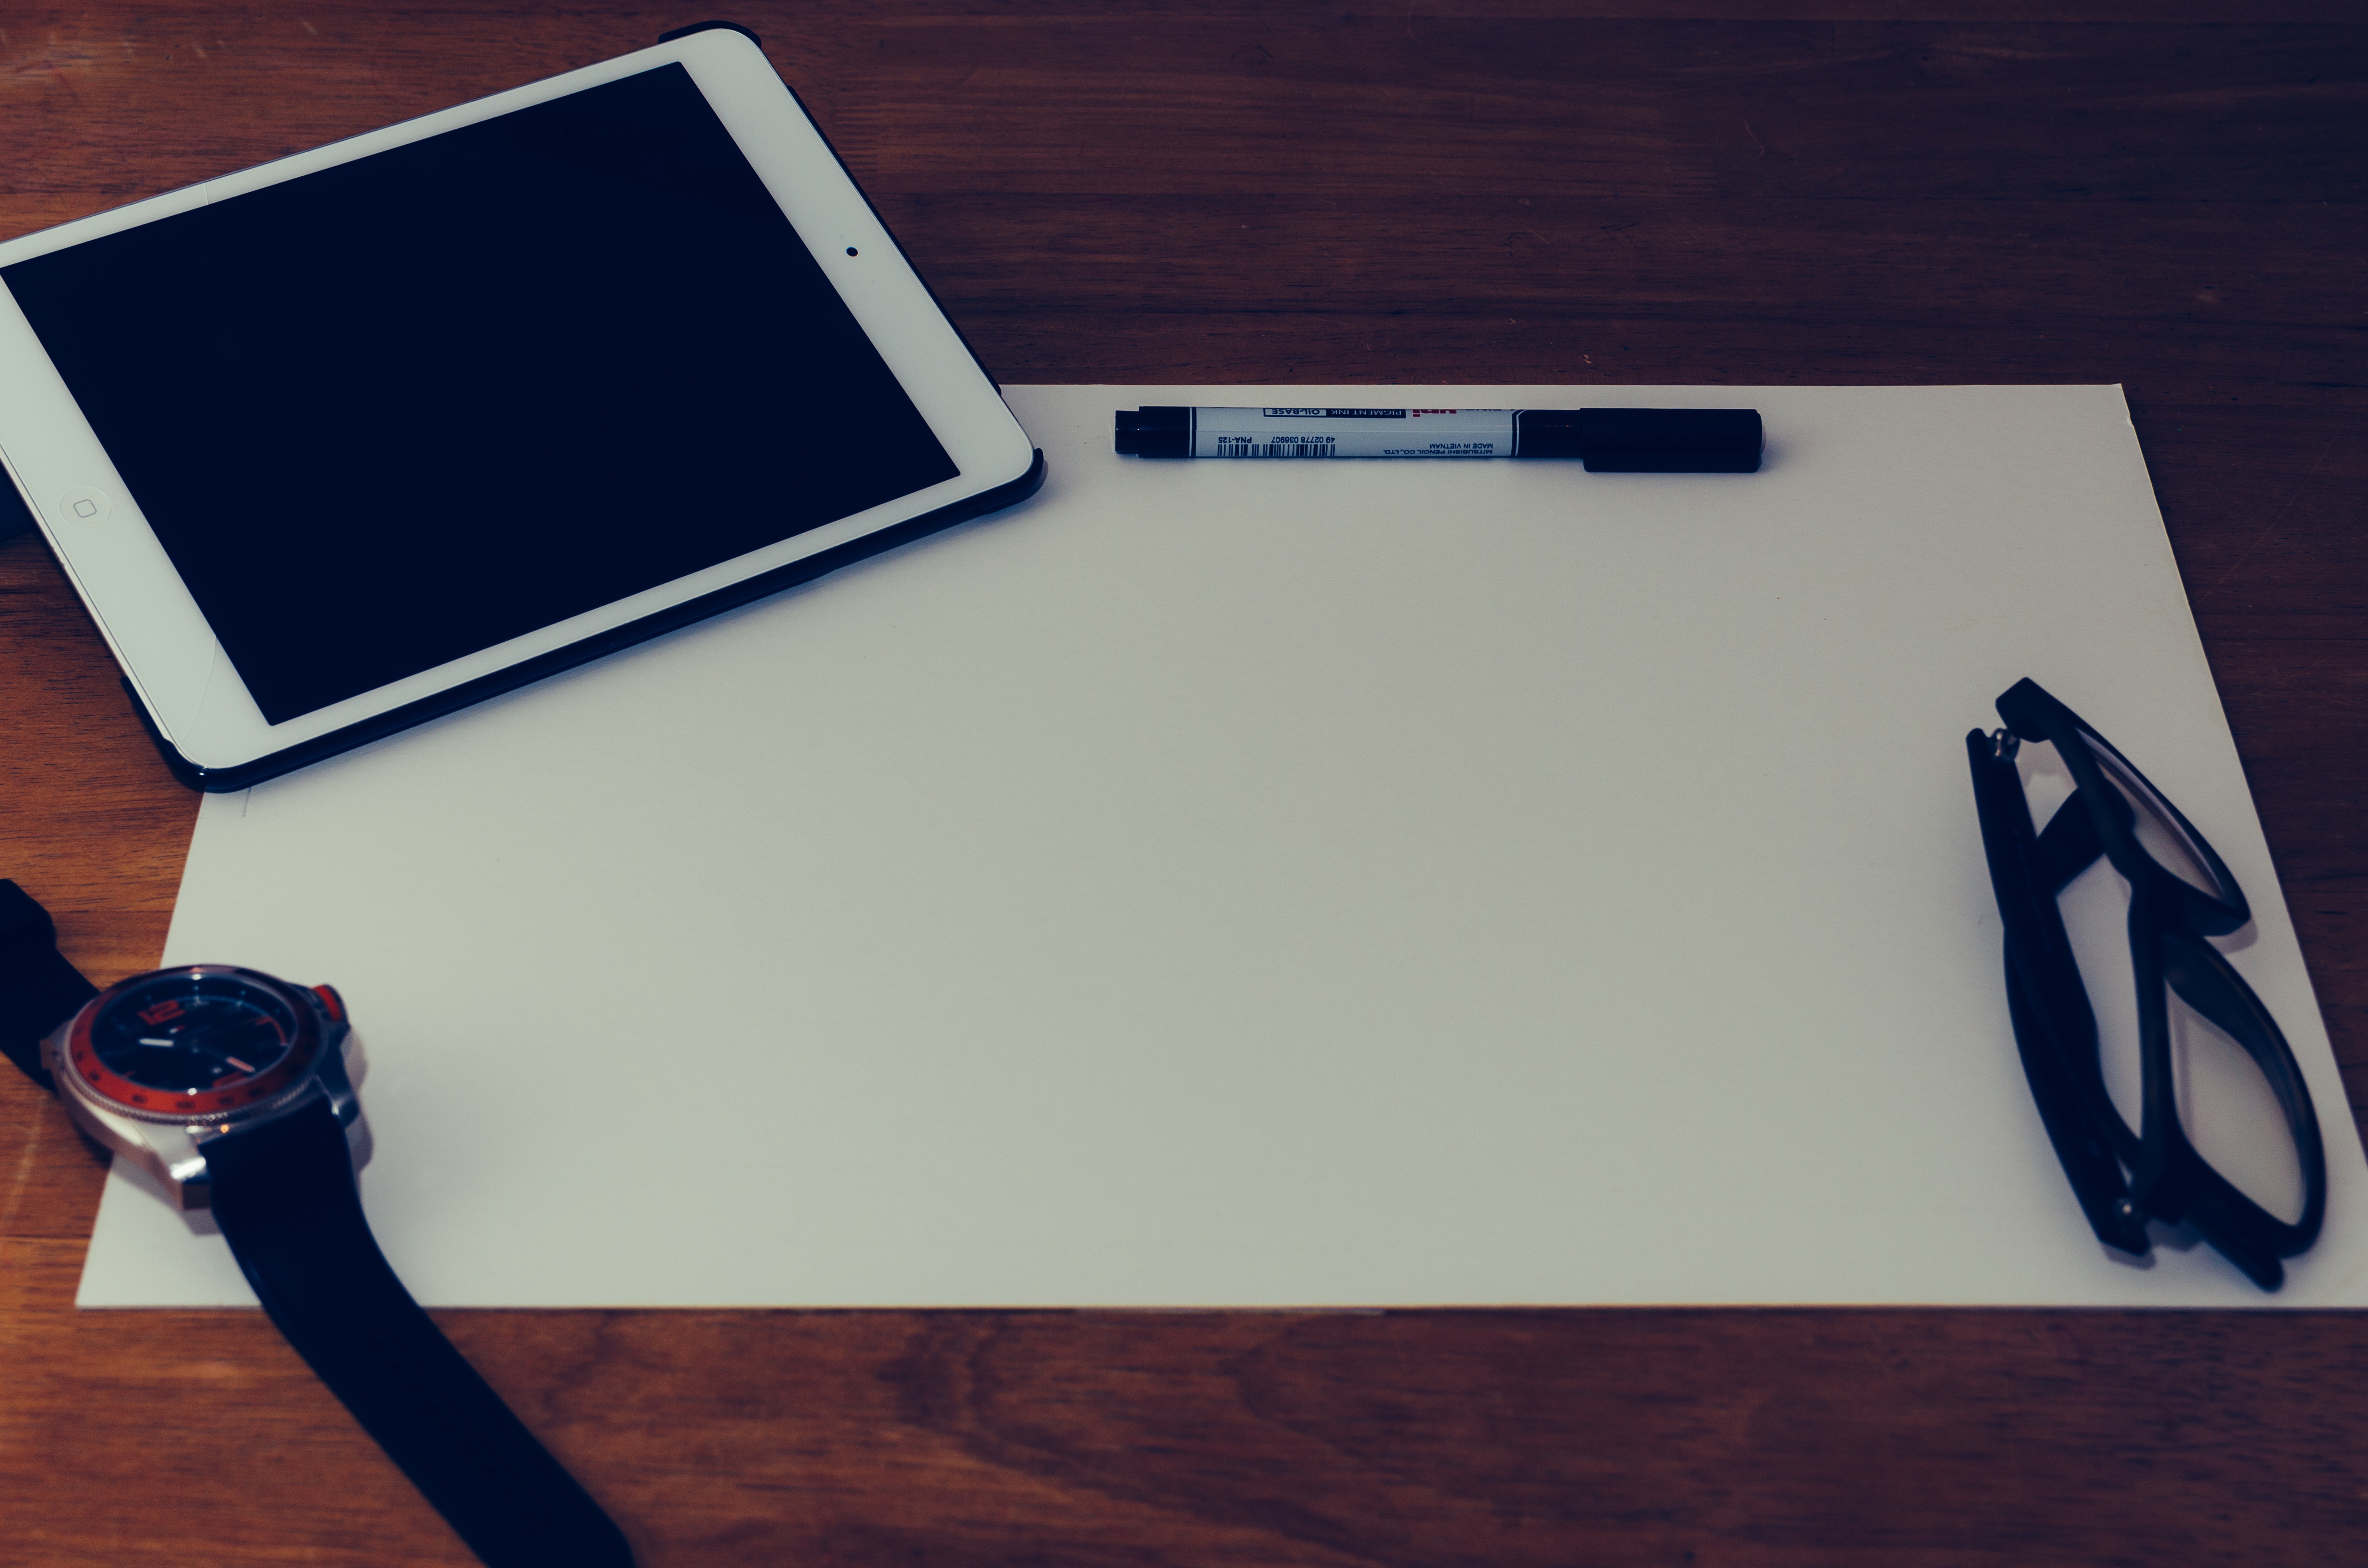
technology, white, gadget, blue, brand, art, shape